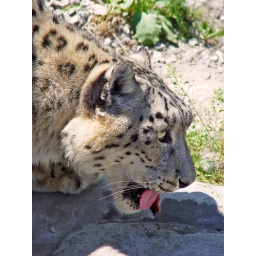
Snow leopard of the Eichberg zoo in Switzerland, eating meat and licking the rock where it was on